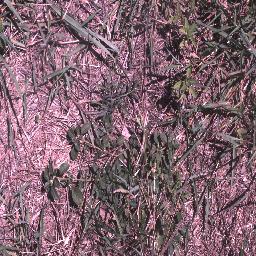
Label: negative